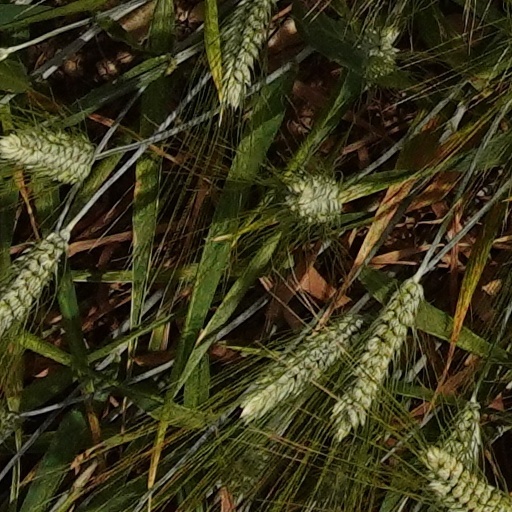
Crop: wheat